Jean-Baptiste Goyet

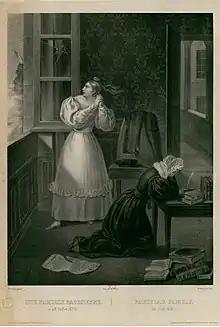
Jean-Baptiste Goyet, "Une Famille Parisienne (le 28 Juillet 1830)", 1830.

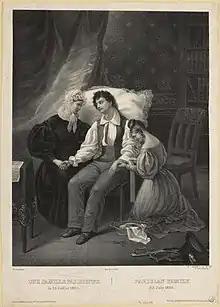
Jean-Baptiste Goyet, "Une Famille Parisienne (le 30 Juillet 1830)", 1830.

The July Revolution of 1830 in France inspired artists like Delacroix to depict the events with stirring symbolism or with large-scale history paintings. Goyet commemorated the "Trois Glorieuses" (three glorious days of uprising) with sentimental genre paintings. His series titled "Une Famille Parisenne" depicts a mother and wife sheltering anxiously in their home, then consoling and bandaging their heroic son and husband on his return from the fray. The works were immediately issued as lithographs for popular consumption.